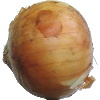
Label: Onion White 1